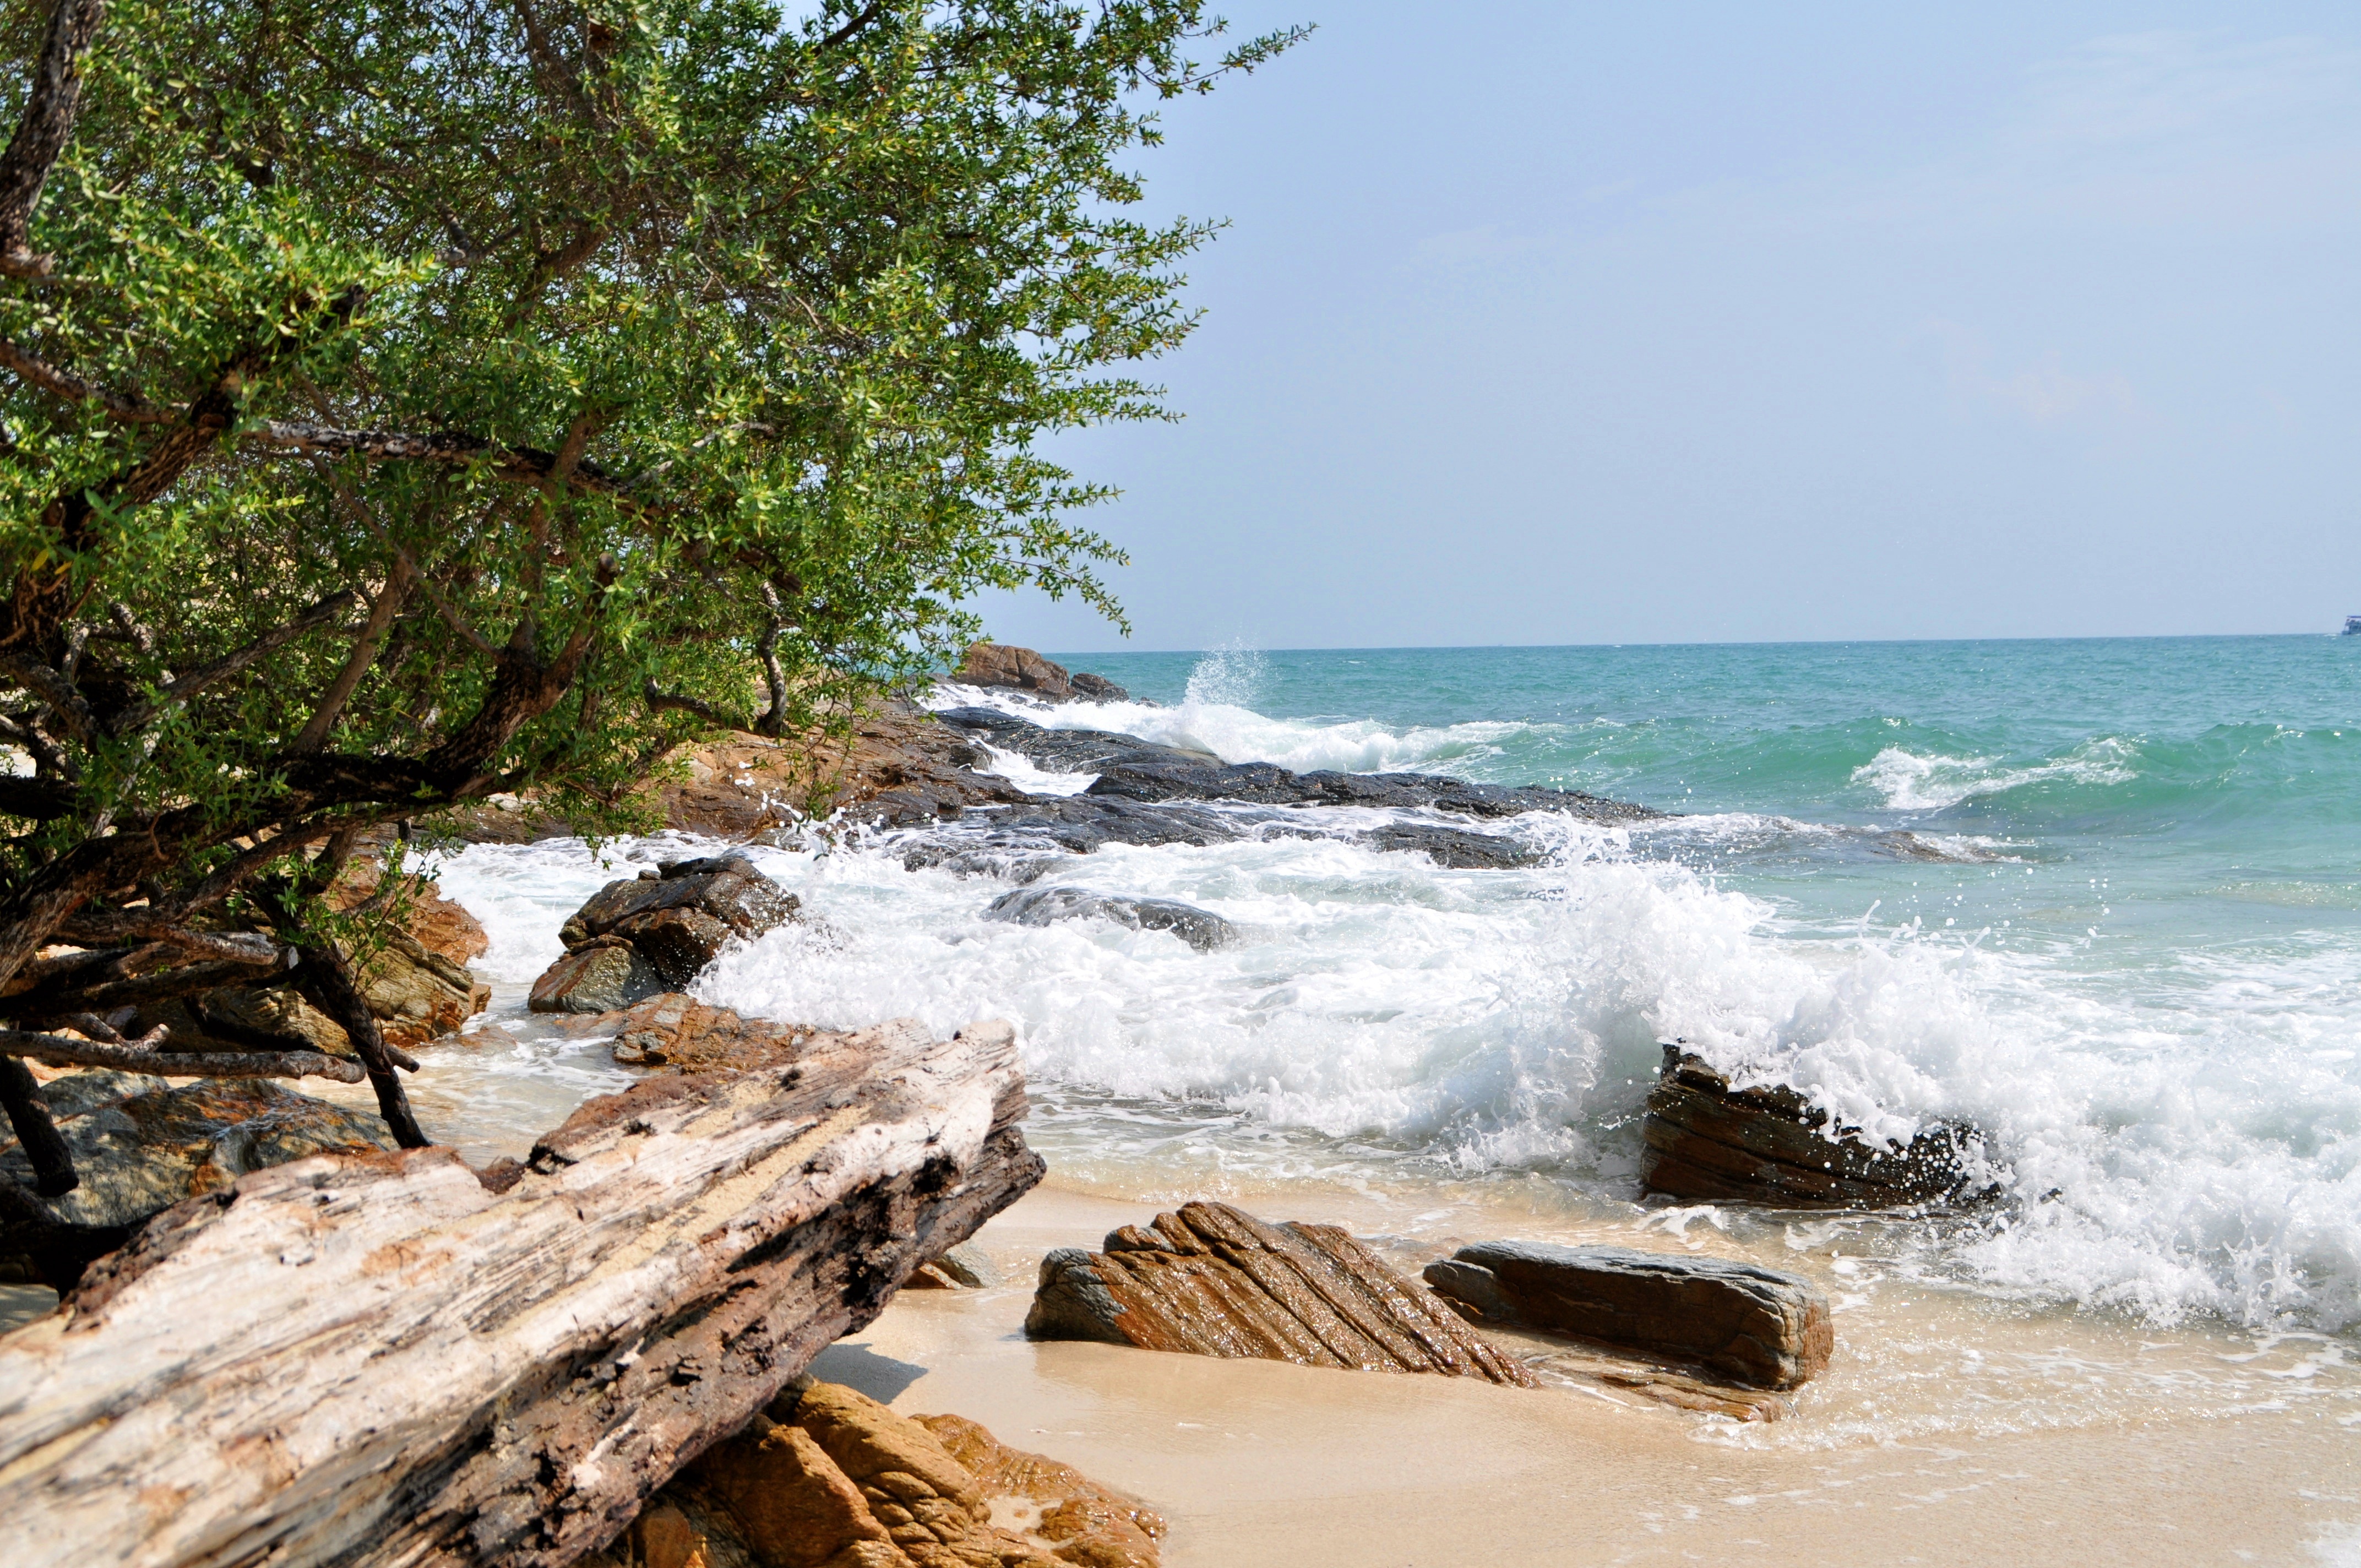
beach, sea, coast, water, sand, rock, ocean, shore, wave, vacation, cliff, holiday, terrain, material, body of water, beautiful beaches, wind wave